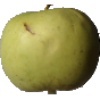
Label: Apple Golden 3